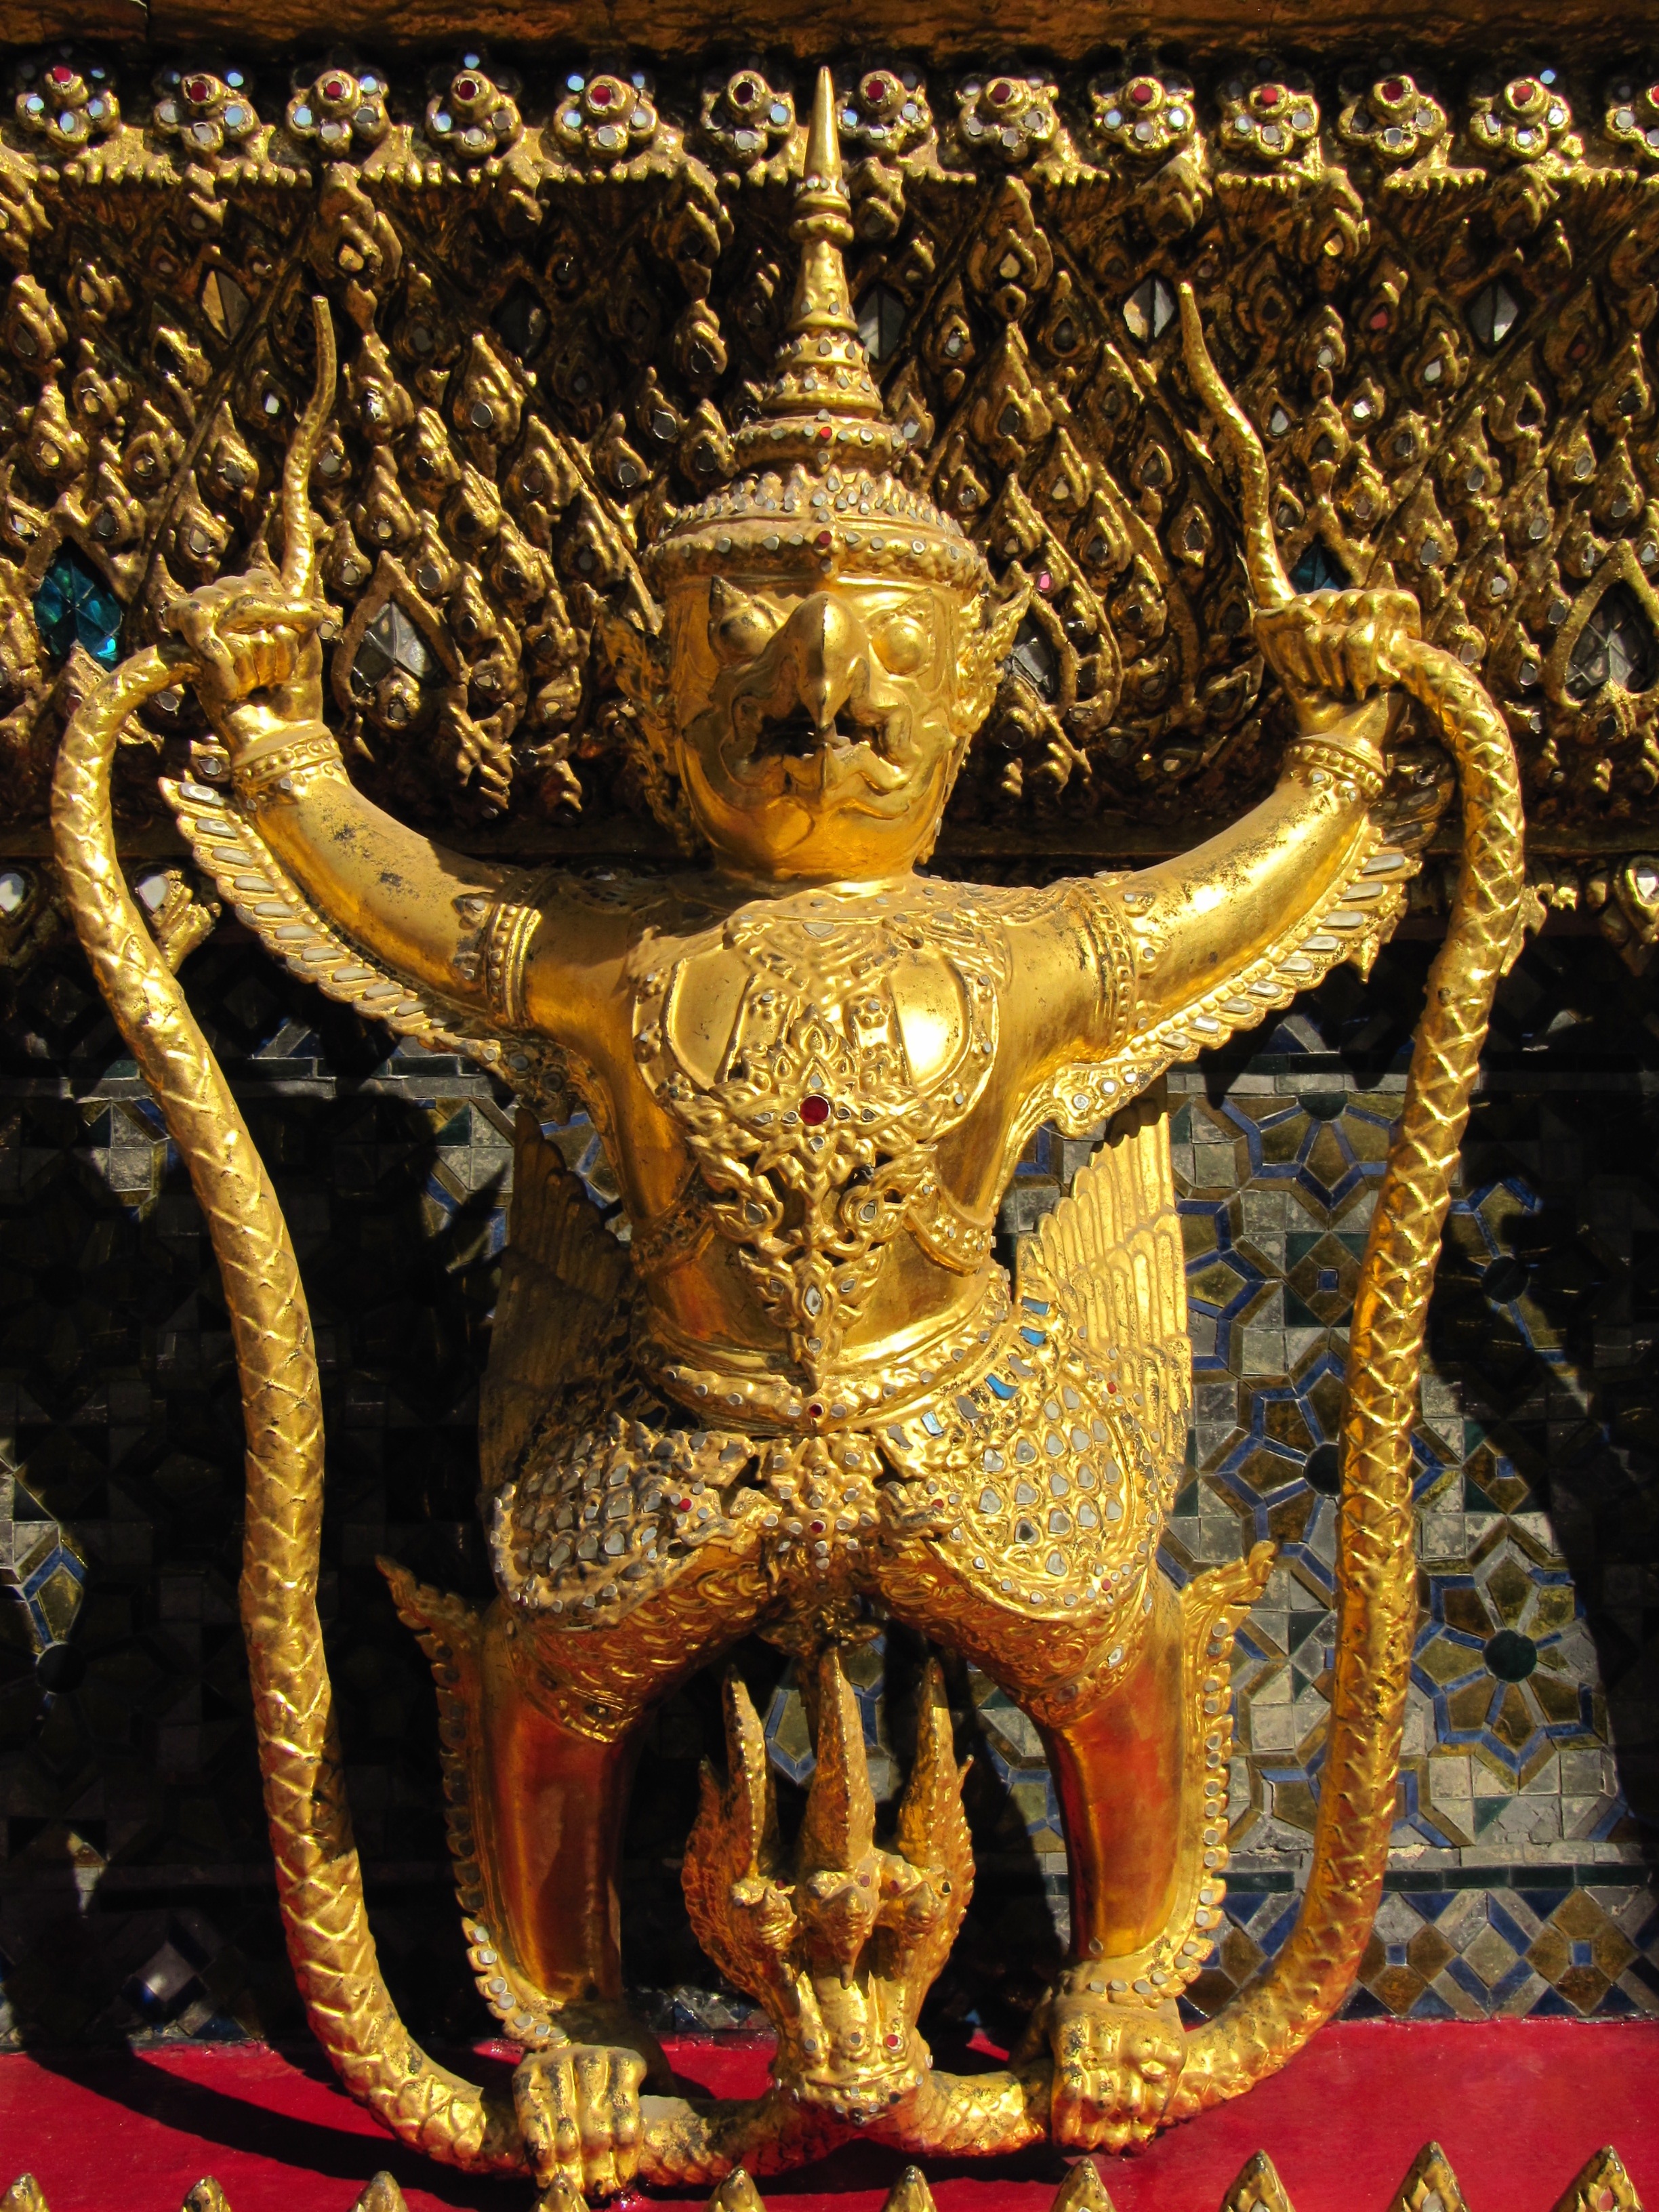
architecture, building, palace, monument, travel, statue, decoration, buddhism, religion, asia, ancient, landmark, tourism, place of worship, thailand, monarch, art, grand, king, temple, buddha, culture, royal, bangkok, carving, tradition, thai, traditional, wat, mythology, archaeological site, hindu temple, gautama buddha, ancient history